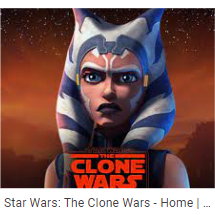
Portrait style: Cartoon Portrait